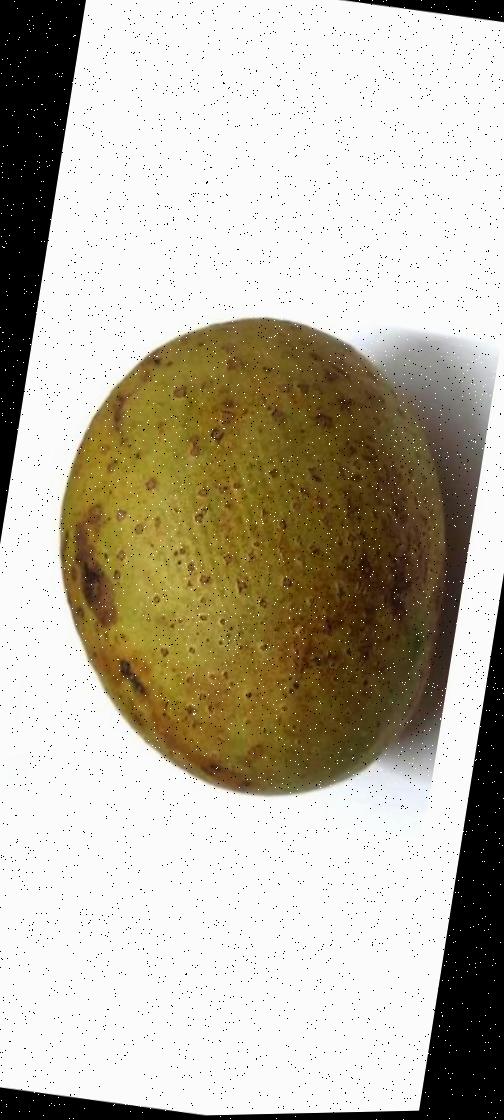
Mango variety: Gourmoti